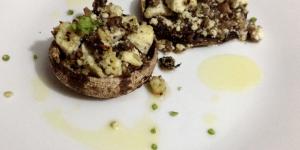
hongos portobello rellenos de queso de cabra